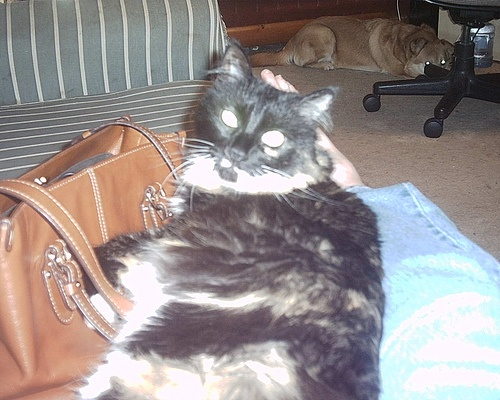
a black cat laying down on an old purse
A cat lounges on the legs of a person laying on a sofa.
A black and white cat is sitting by a purse.
A cat using a womans purse as a pillow
A cat is sitting on some jeans and a purse with a dog on the floor in the background.